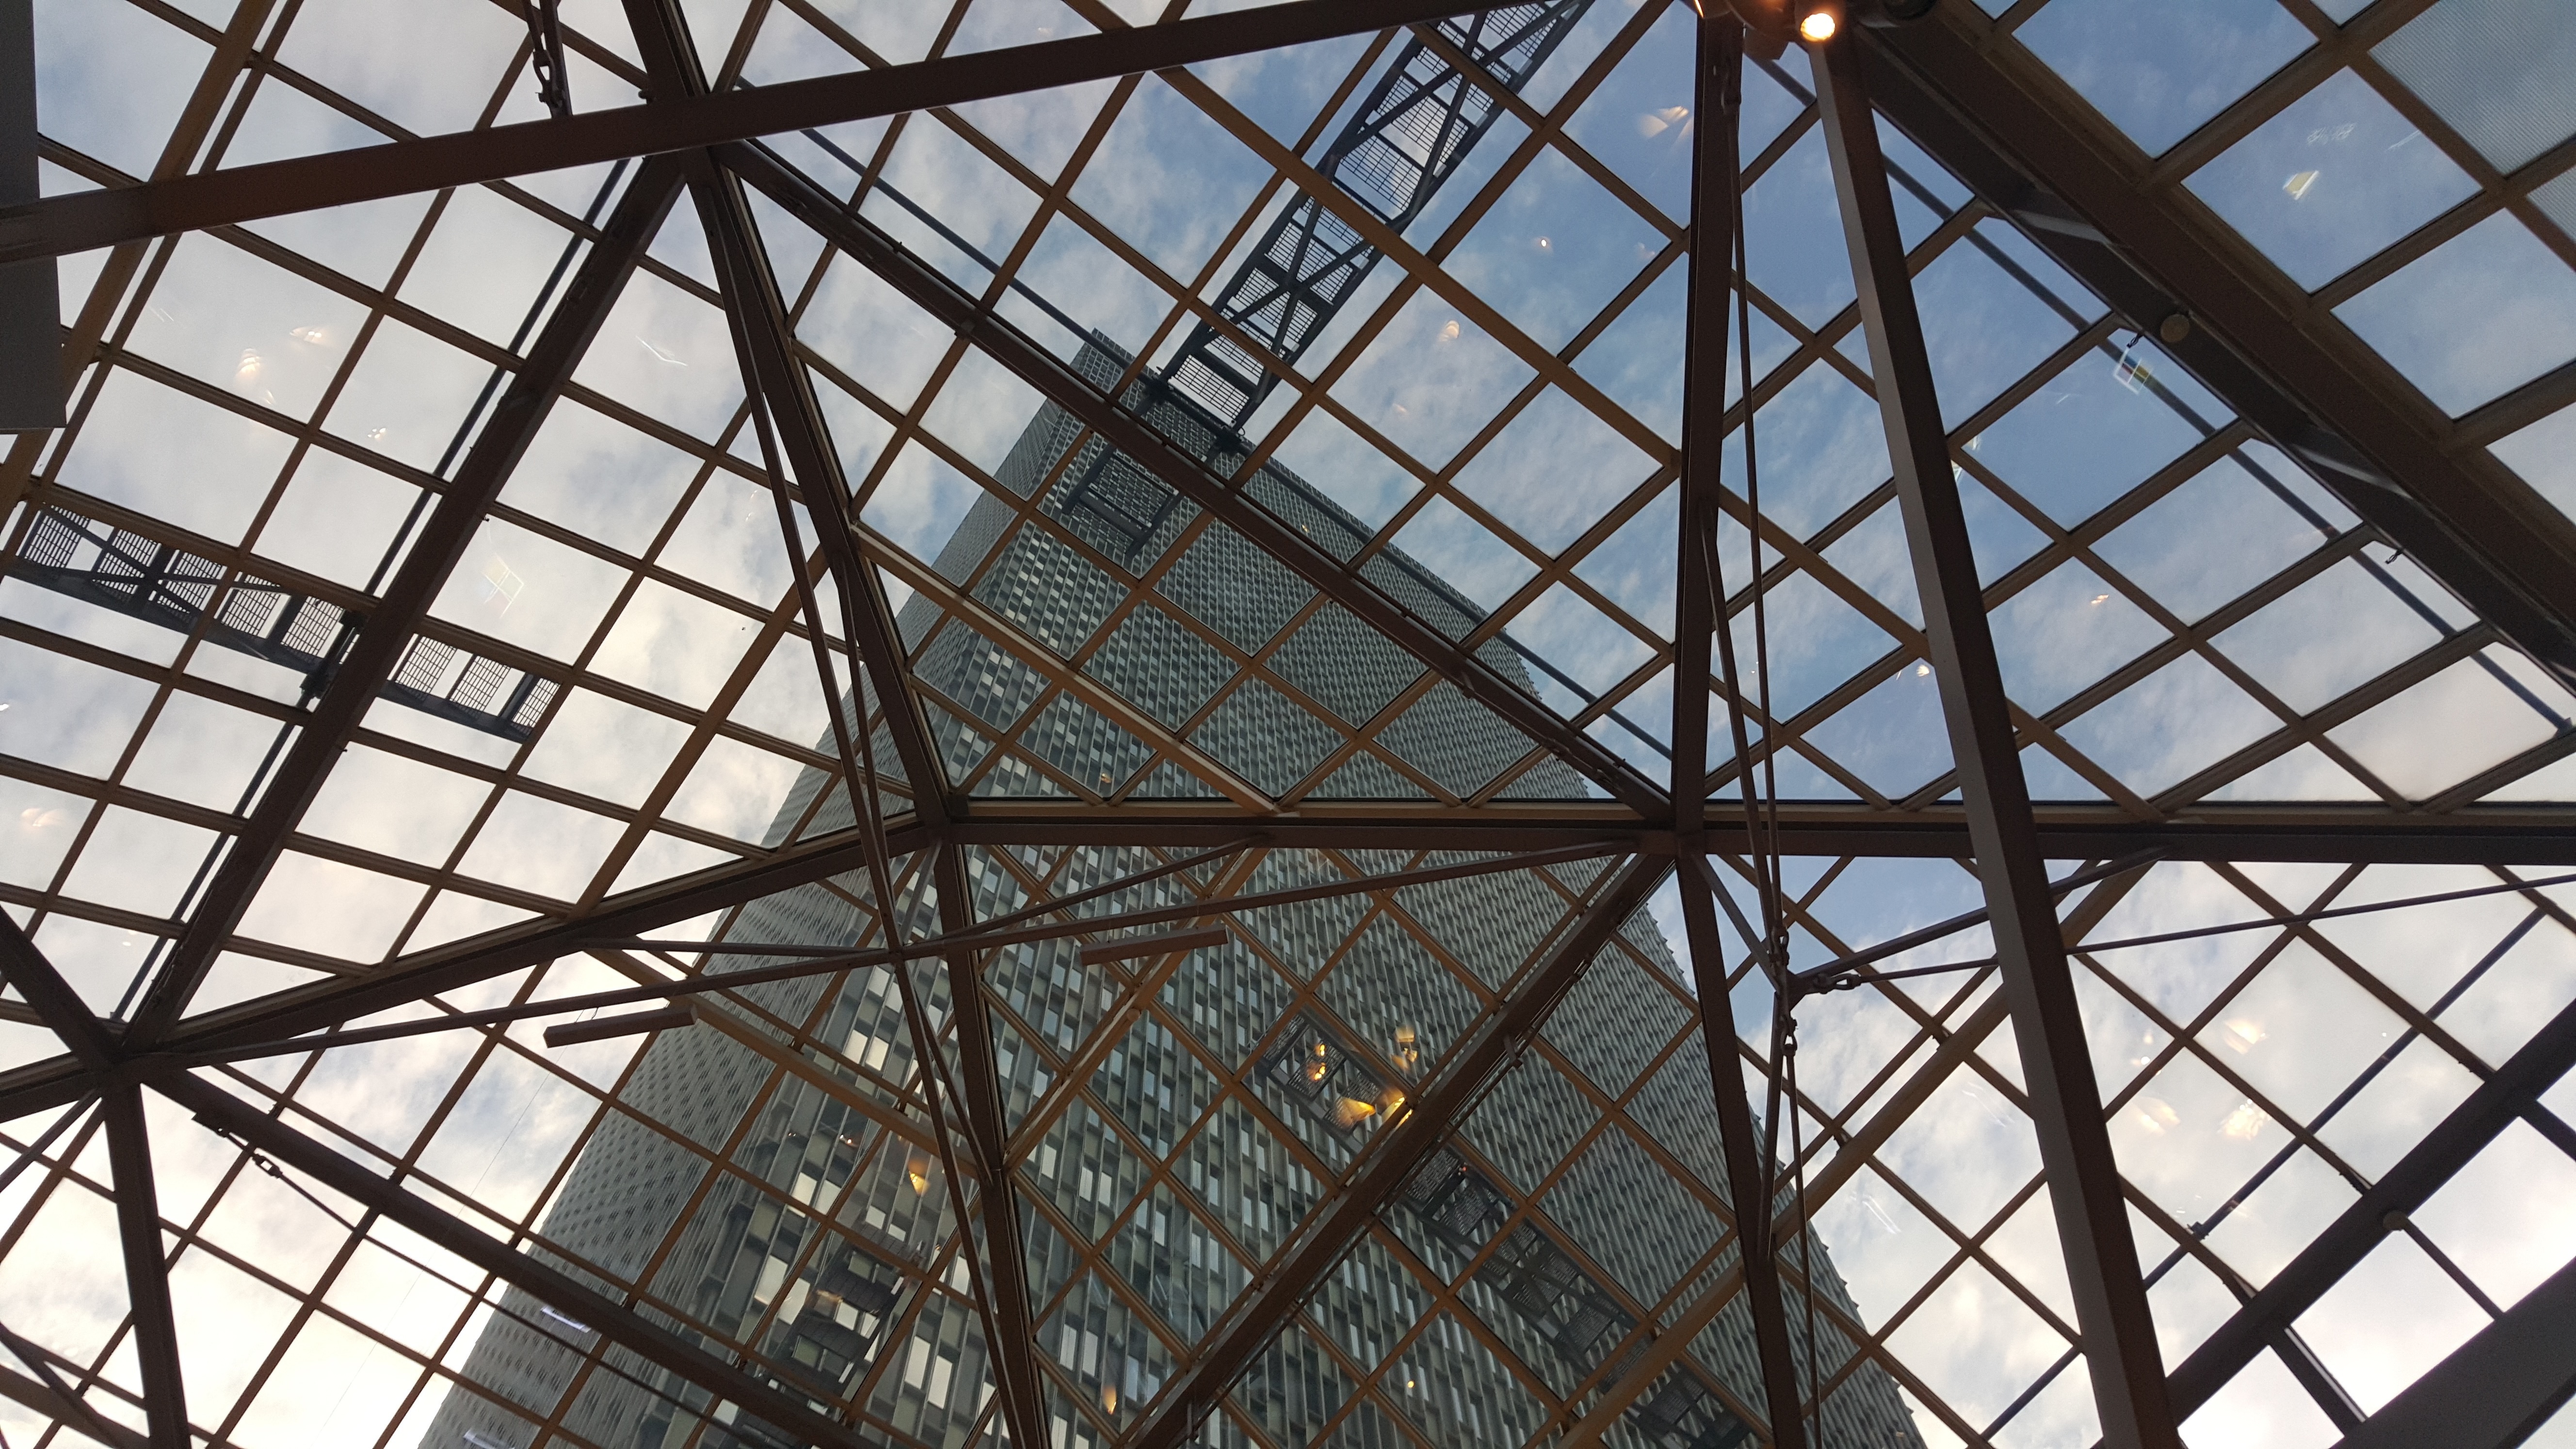
architecture, structure, glass, building, city, skyscraper, line, facade, high rise, design, windows, symmetry, tourist attraction, dome, daylighting, urban area